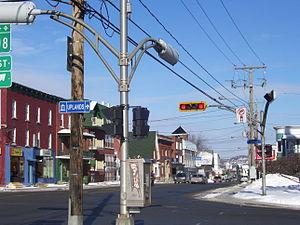
Lennoxville est l'un des six arrondissements de la ville de Sherbrooke, dans la région administrative de l'Estrie, au Québec, au Canada.